Beit Herut

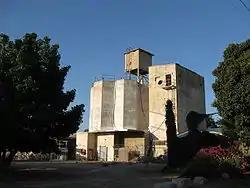

Beit Herut is a moshav in central Israel. Located in the Sharon plain between Hadera and Netanya, it falls under the jurisdiction of Hefer Valley Regional Council. In it had a population of .